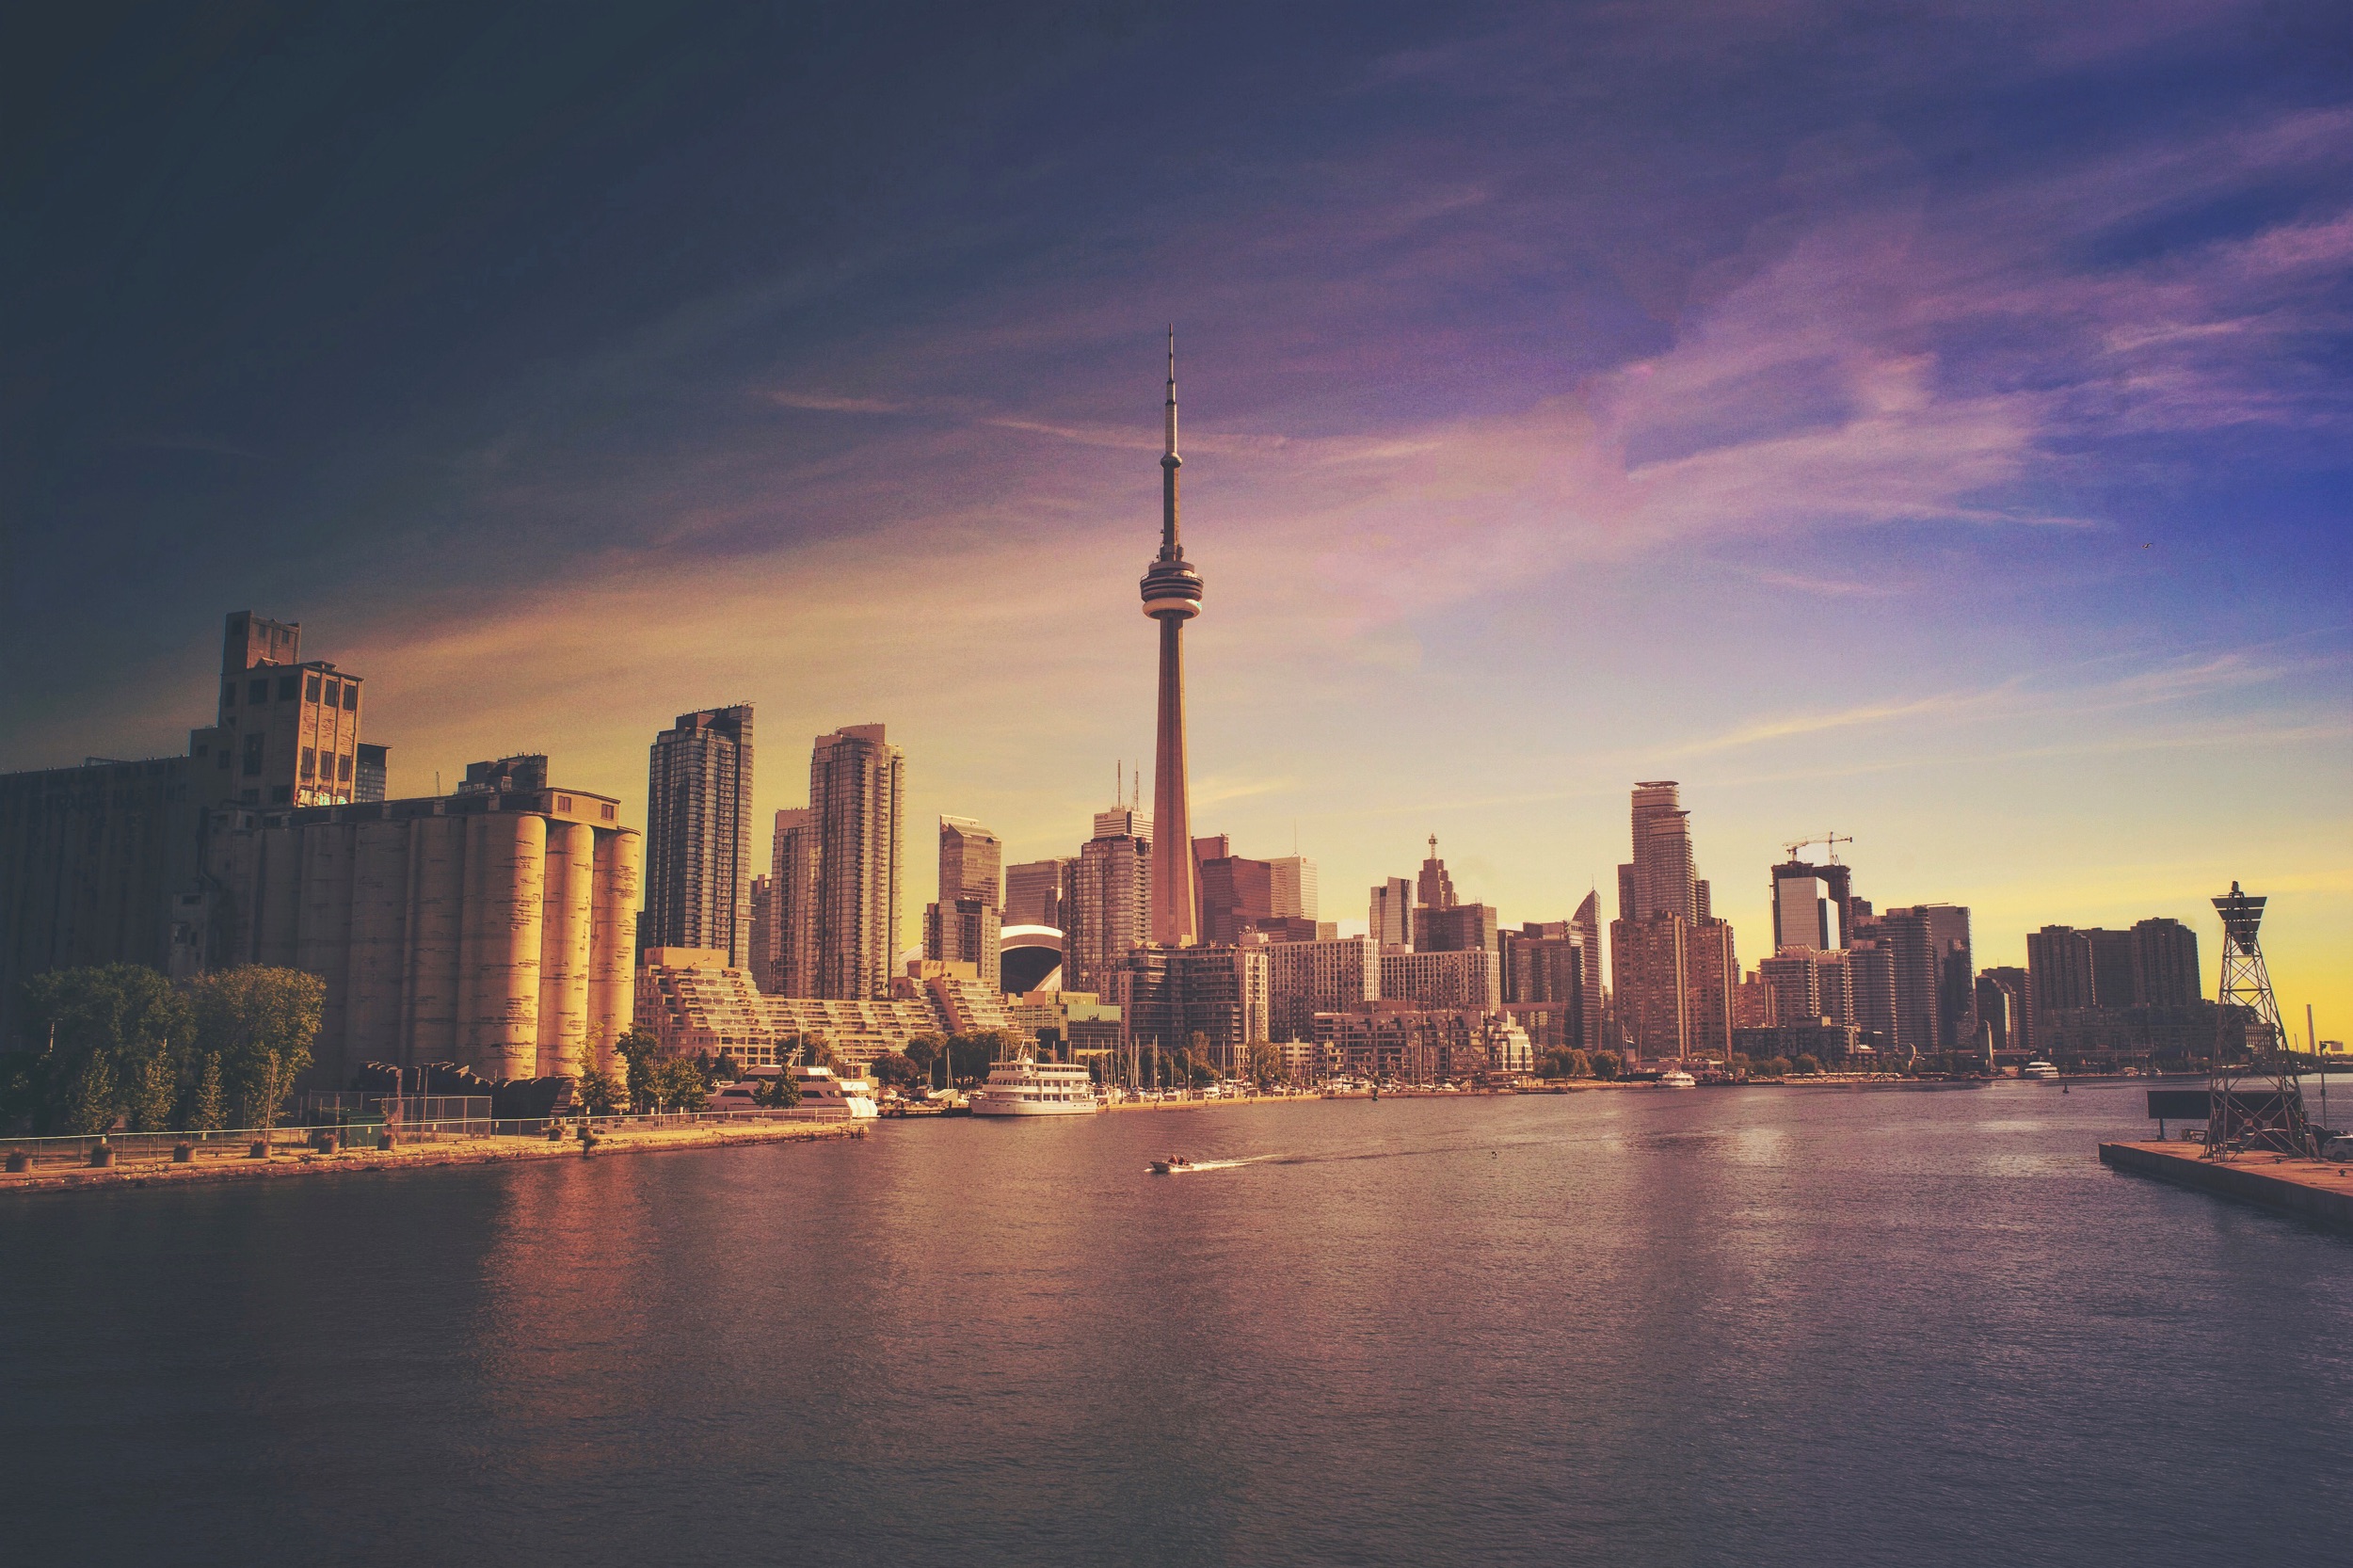
horizon, sunrise, sunset, skyline, night, morning, dawn, city, skyscraper, cityscape, downtown, dusk, evening, reflection, landmark, metropolis, urban area, geographical feature, atmospheric phenomenon, human settlement